Mount Moriah Cemetery (Philadelphia)

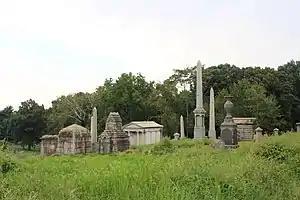
Mausoleum Hill on the Yeadon side of the cemetery

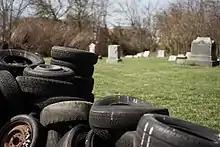
The cemetery became overgrown and a site of illegal dumping before the Friends of Mount Moriah Cemetery initiated clean up efforts

Mount Moriah Cemetery is a historic rural cemetery that spans the border between Southwest Philadelphia and Yeadon, Pennsylvania. It was established in 1855 and is the largest cemetery in Pennsylvania. It is 200 acres in size and contains 150,000 burials. It differed from Philadelphia's other rural cemeteries such as Laurel Hill Cemetery and the Woodlands Cemetery in that it was easily accessible by streetcar; allowed burials of African-Americans, Jews and Muslims; and catered to a more middle-class clientele.